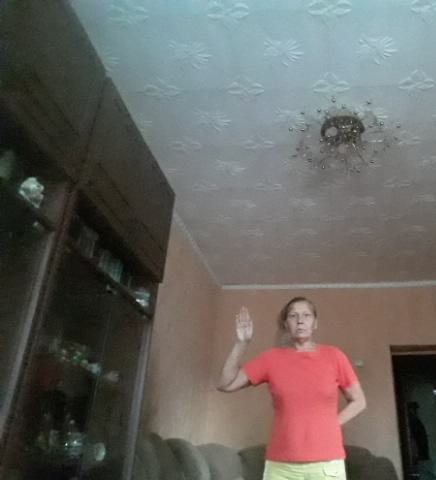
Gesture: stop